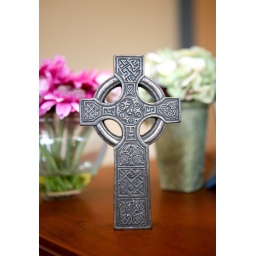
This Celtic cross is located in the office of Tricia Geraghty, vice president for Marketing and Communication.